Third Party (British political faction)

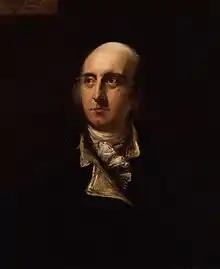
William Windham, leader of the Third Party.

The reaction of much of the nation to the Storming of the Bastille was, at least initially, supportive. Fox in particular would become a strong supporter and apologist for the French Revolution. Burke would quickly turn against the Revolution which eventually resulted in the publication of his "Reflections on the Revolution in France" in 1790. Among Burke's aims in publishing his tract was to provoke his conservative colleagues into adopting a clear stance in opposition to the Revolution. While many conservative Whig MPs and peers privately agreed with Burke, they refused to publicly split from Fox. Fox's increasing support for the Revolution would drive a wedge between Burke and himself which culminated in Burke's public severing of political and personal ties with Fox during the debate on the Quebec Bill on 6 May 1791. Burke summarily adopted an independent stance, sitting apart from the Foxite opposition and the Pittite government, while advocating a hawkish position against France.